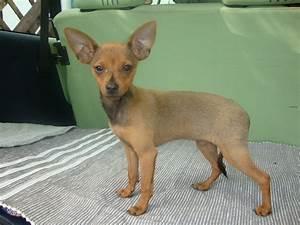
dog